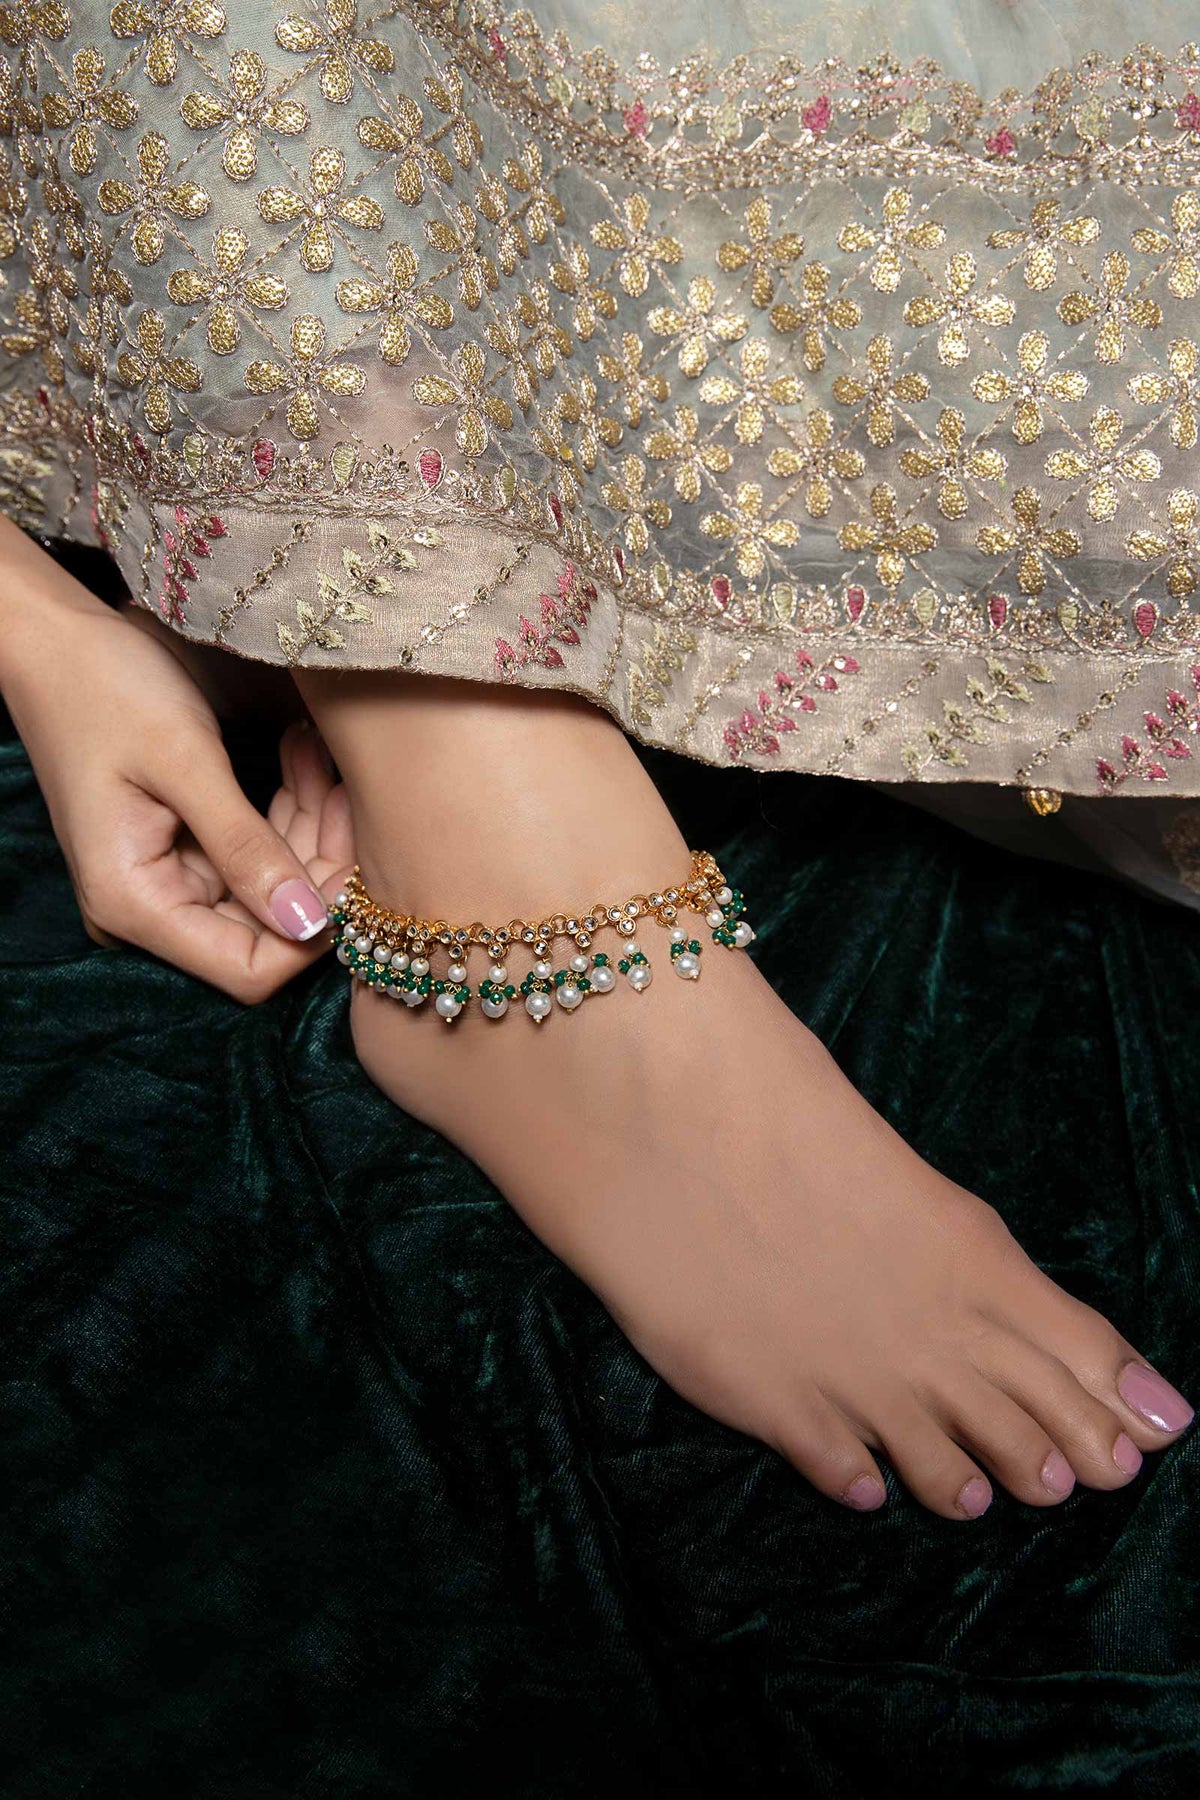
green gold pearl anklet